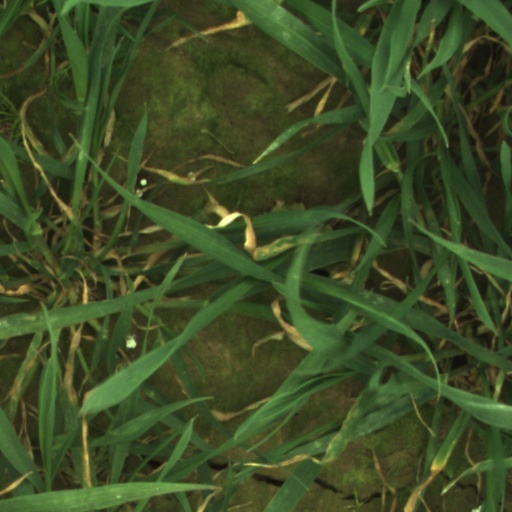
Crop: wheat